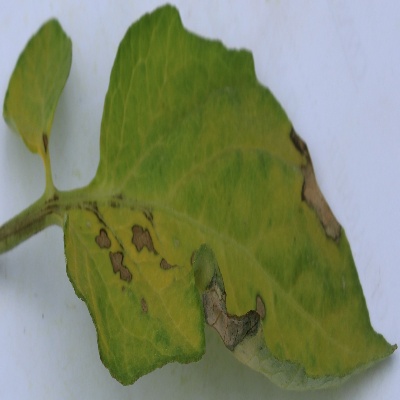
Crop: Tomato
Condition: verticulium wilt